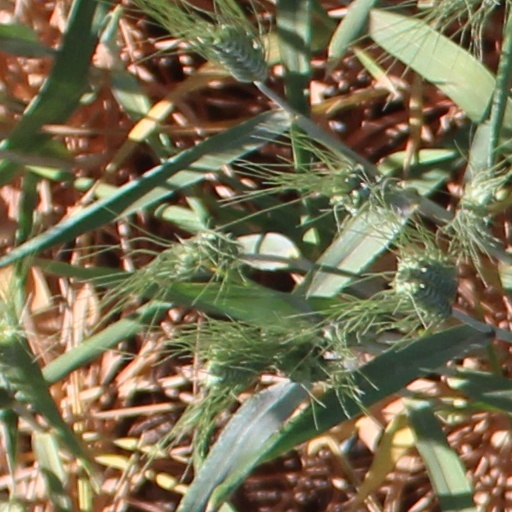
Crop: wheat